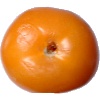
Label: yellow_tomato